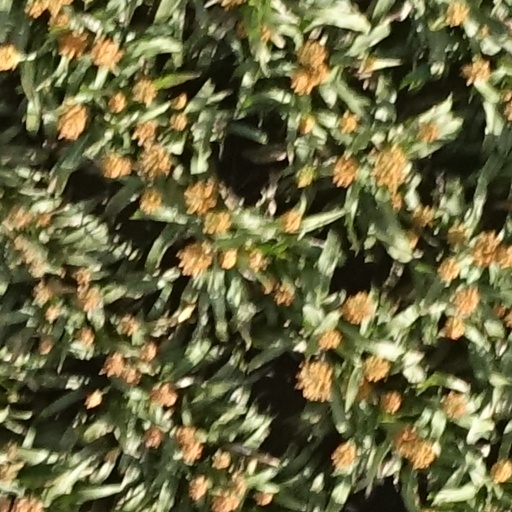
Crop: sorghum